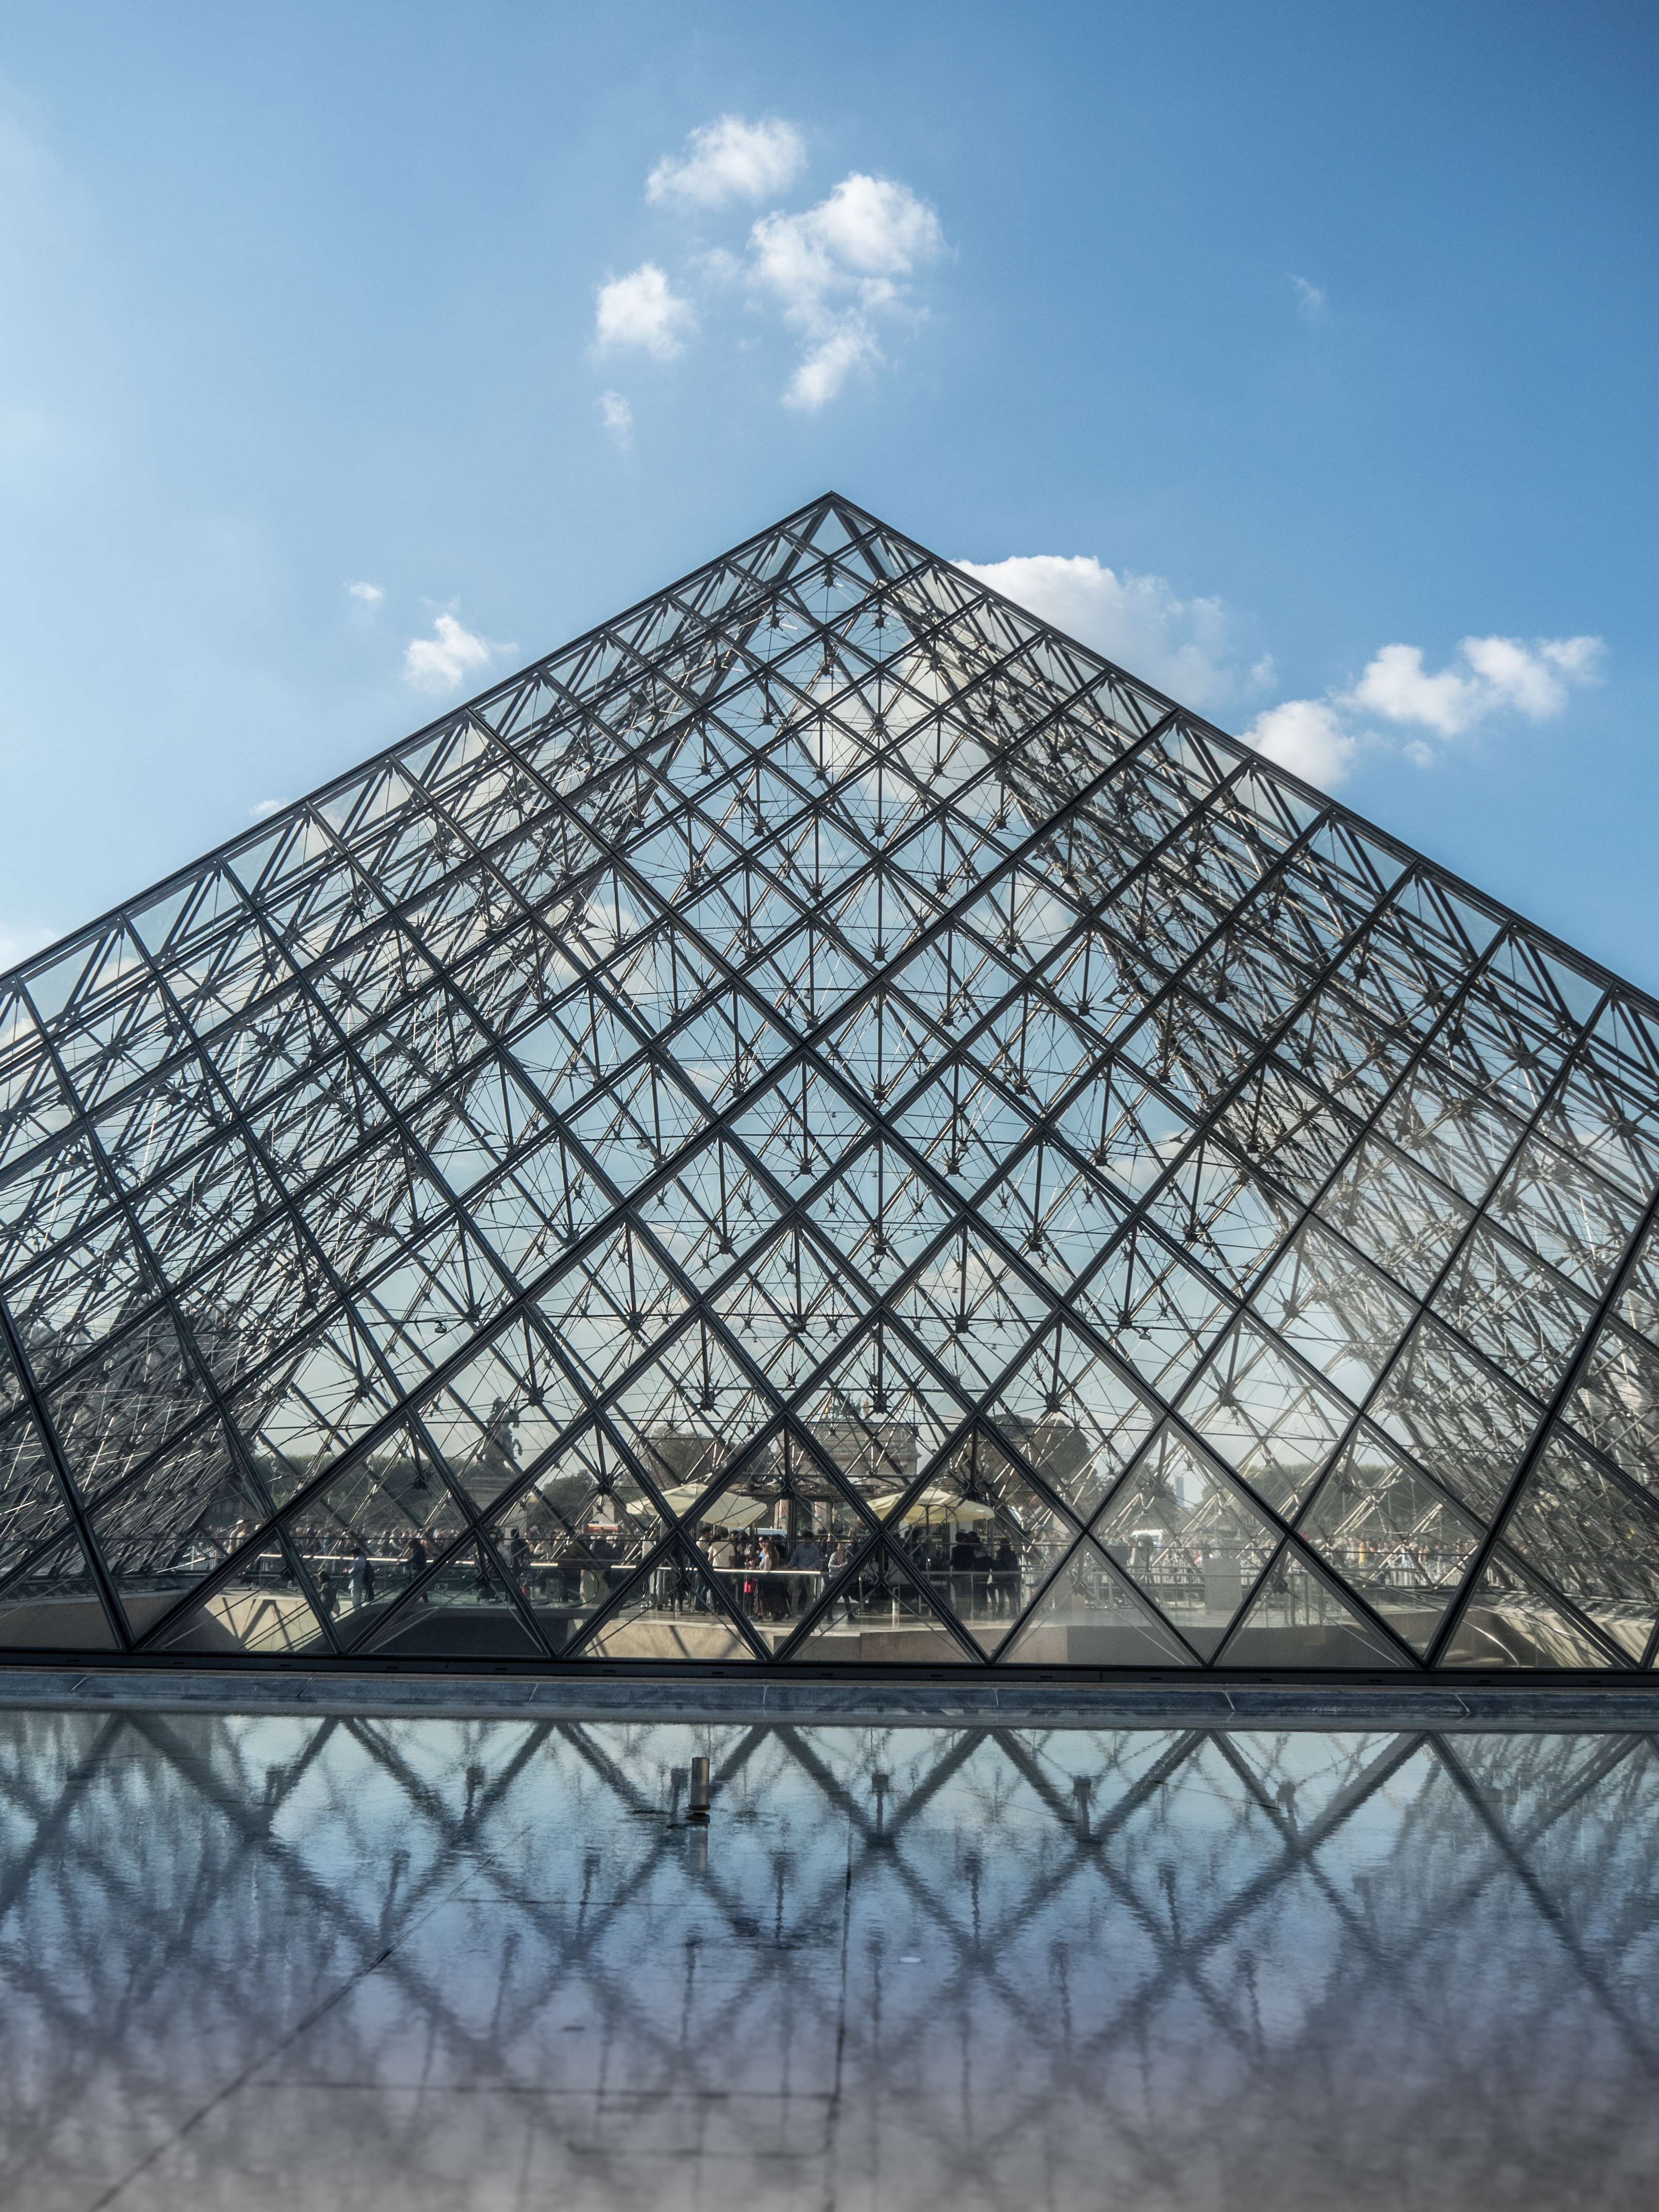
architecture, structure, roof, paris, skyscraper, monument, louvre, museum, facade, street lamp, symmetry, dome, shape, daylighting, glass pyramid, outdoor structure, pyramide